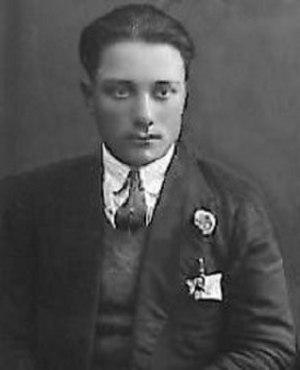
Luigi Pernier est un archéologue italien.